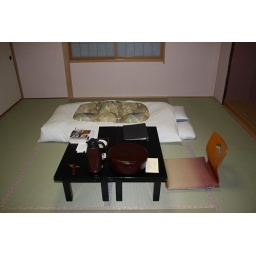
Futon bed, tatami chair and table in my room at a Ryokan hotel in Kyoto